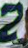
Number: 2